Angus Dalgleish

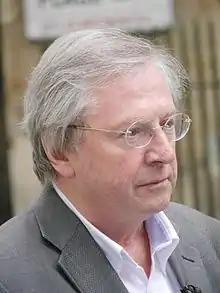
Dalgleish in 2016

Angus George Dalgleish (born May 1950) is a professor of oncology at St George's, University of London, best known for his contributions to HIV/AIDS research. Dalgleish stood in 2015 for Parliament as a UKIP candidate.